History of Seattle

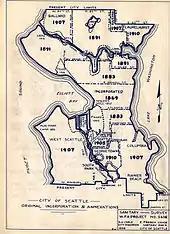
Early annexations to Seattle.

What is now Seattle has been inhabited since the end of the last glacial period (c. 8,000 B.C.—10,000 years ago), for at least 4,000 years. In the mid-1850s the Coast Salish people of what is now called the Duwamish Tribe and Suquamish, as well as other associated groups and tribes, were living in some 13 villages within the present-day city limits of Seattle. Evidence of continuous human habitation of a village site within the current city limits of the city of Seattle dating back to the 6th century C.E. exists on the Port of Seattle Terminal 107 site, located on the Western bank of the Duwamish River. The site was abandoned in approximately 1800, for unknown reasons. Other notable village sites include the birthplace of Chief Seattle, which was located near the current footprint of the King Street Station.